Le Pian-sur-Garonne

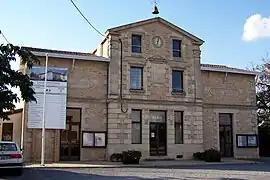
Town hall

Le Pian-sur-Garonne (literally "Le Pian on Garonne") is a commune in the Gironde department in Nouvelle-Aquitaine in southwestern France.